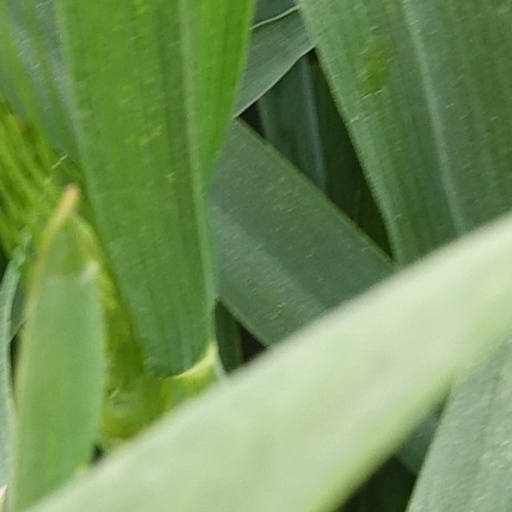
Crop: wheat